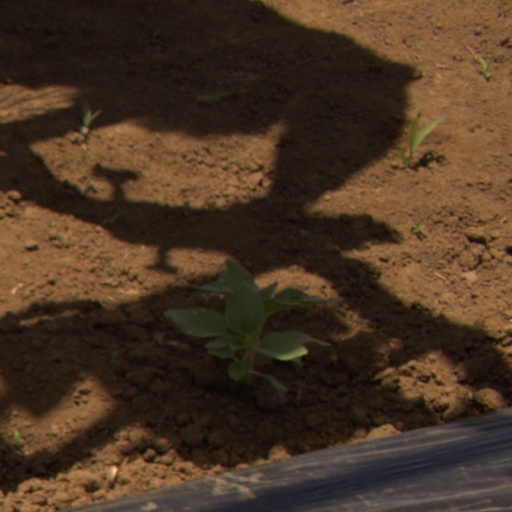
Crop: Jerusalem artichoke